Elizabethan era

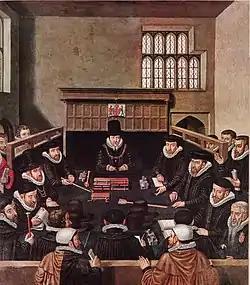
William Cecil presiding over the Court of Wards

Elizabethan England was not particularly successful in a military sense during the period, but it avoided major defeats and built up a powerful navy. On balance, it can be said that Elizabeth provided the country with a long period of general if not total peace and generally increased prosperity due in large part to stealing from Spanish treasure ships, raiding settlements with low defenses, and selling African slaves. Having inherited a virtually bankrupt state from previous reigns, her frugal policies restored fiscal responsibility. Her fiscal restraint cleared the regime of debt by 1574, and ten years later the Crown enjoyed a surplus of £300,000. Economically, Sir Thomas Gresham's founding of the Royal Exchange (1565), the first stock exchange in England and one of the earliest in Europe, proved to be a development of the first importance, for the economic development of England and soon for the world as a whole. With taxes lower than other European countries of the period, the economy expanded; though the wealth was distributed with wild unevenness, there was more wealth to go around at the end of Elizabeth's reign than at the beginning. This general peace and prosperity allowed the attractive developments that "Golden Age" advocates have stressed.